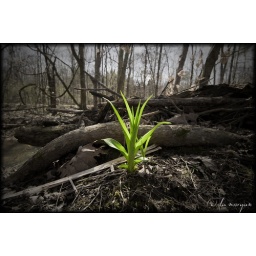
this guy just stuck out... brightest green plant around such dull dead nature...